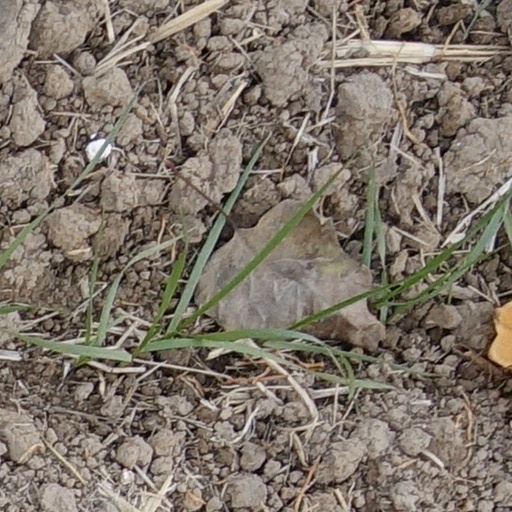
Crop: wheat